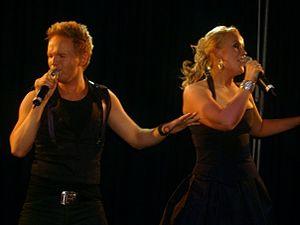
Euroband est un groupe islandais composé de Friðrik Ómar et Regína Ósk.